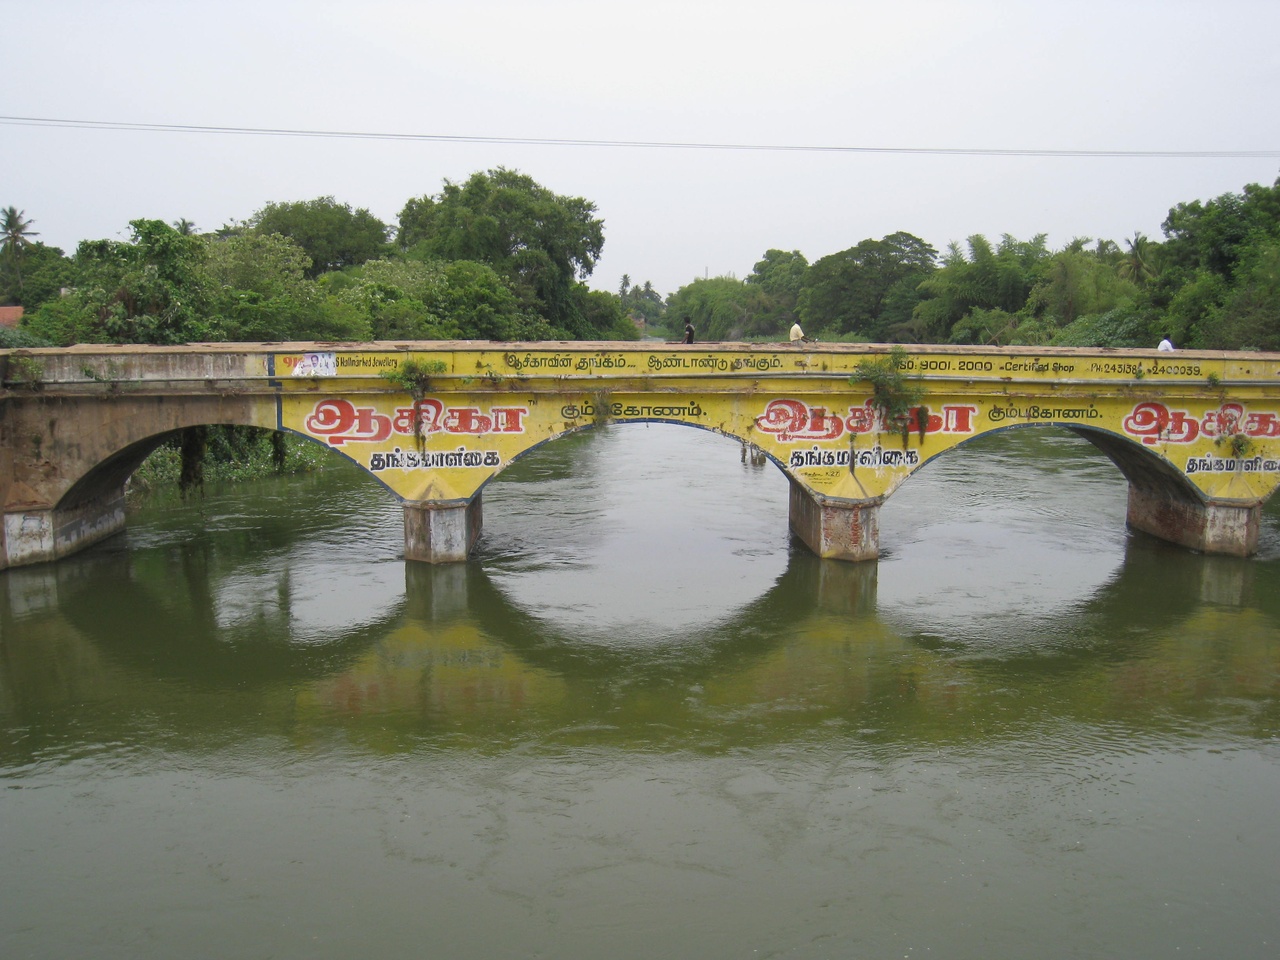
Arisil river